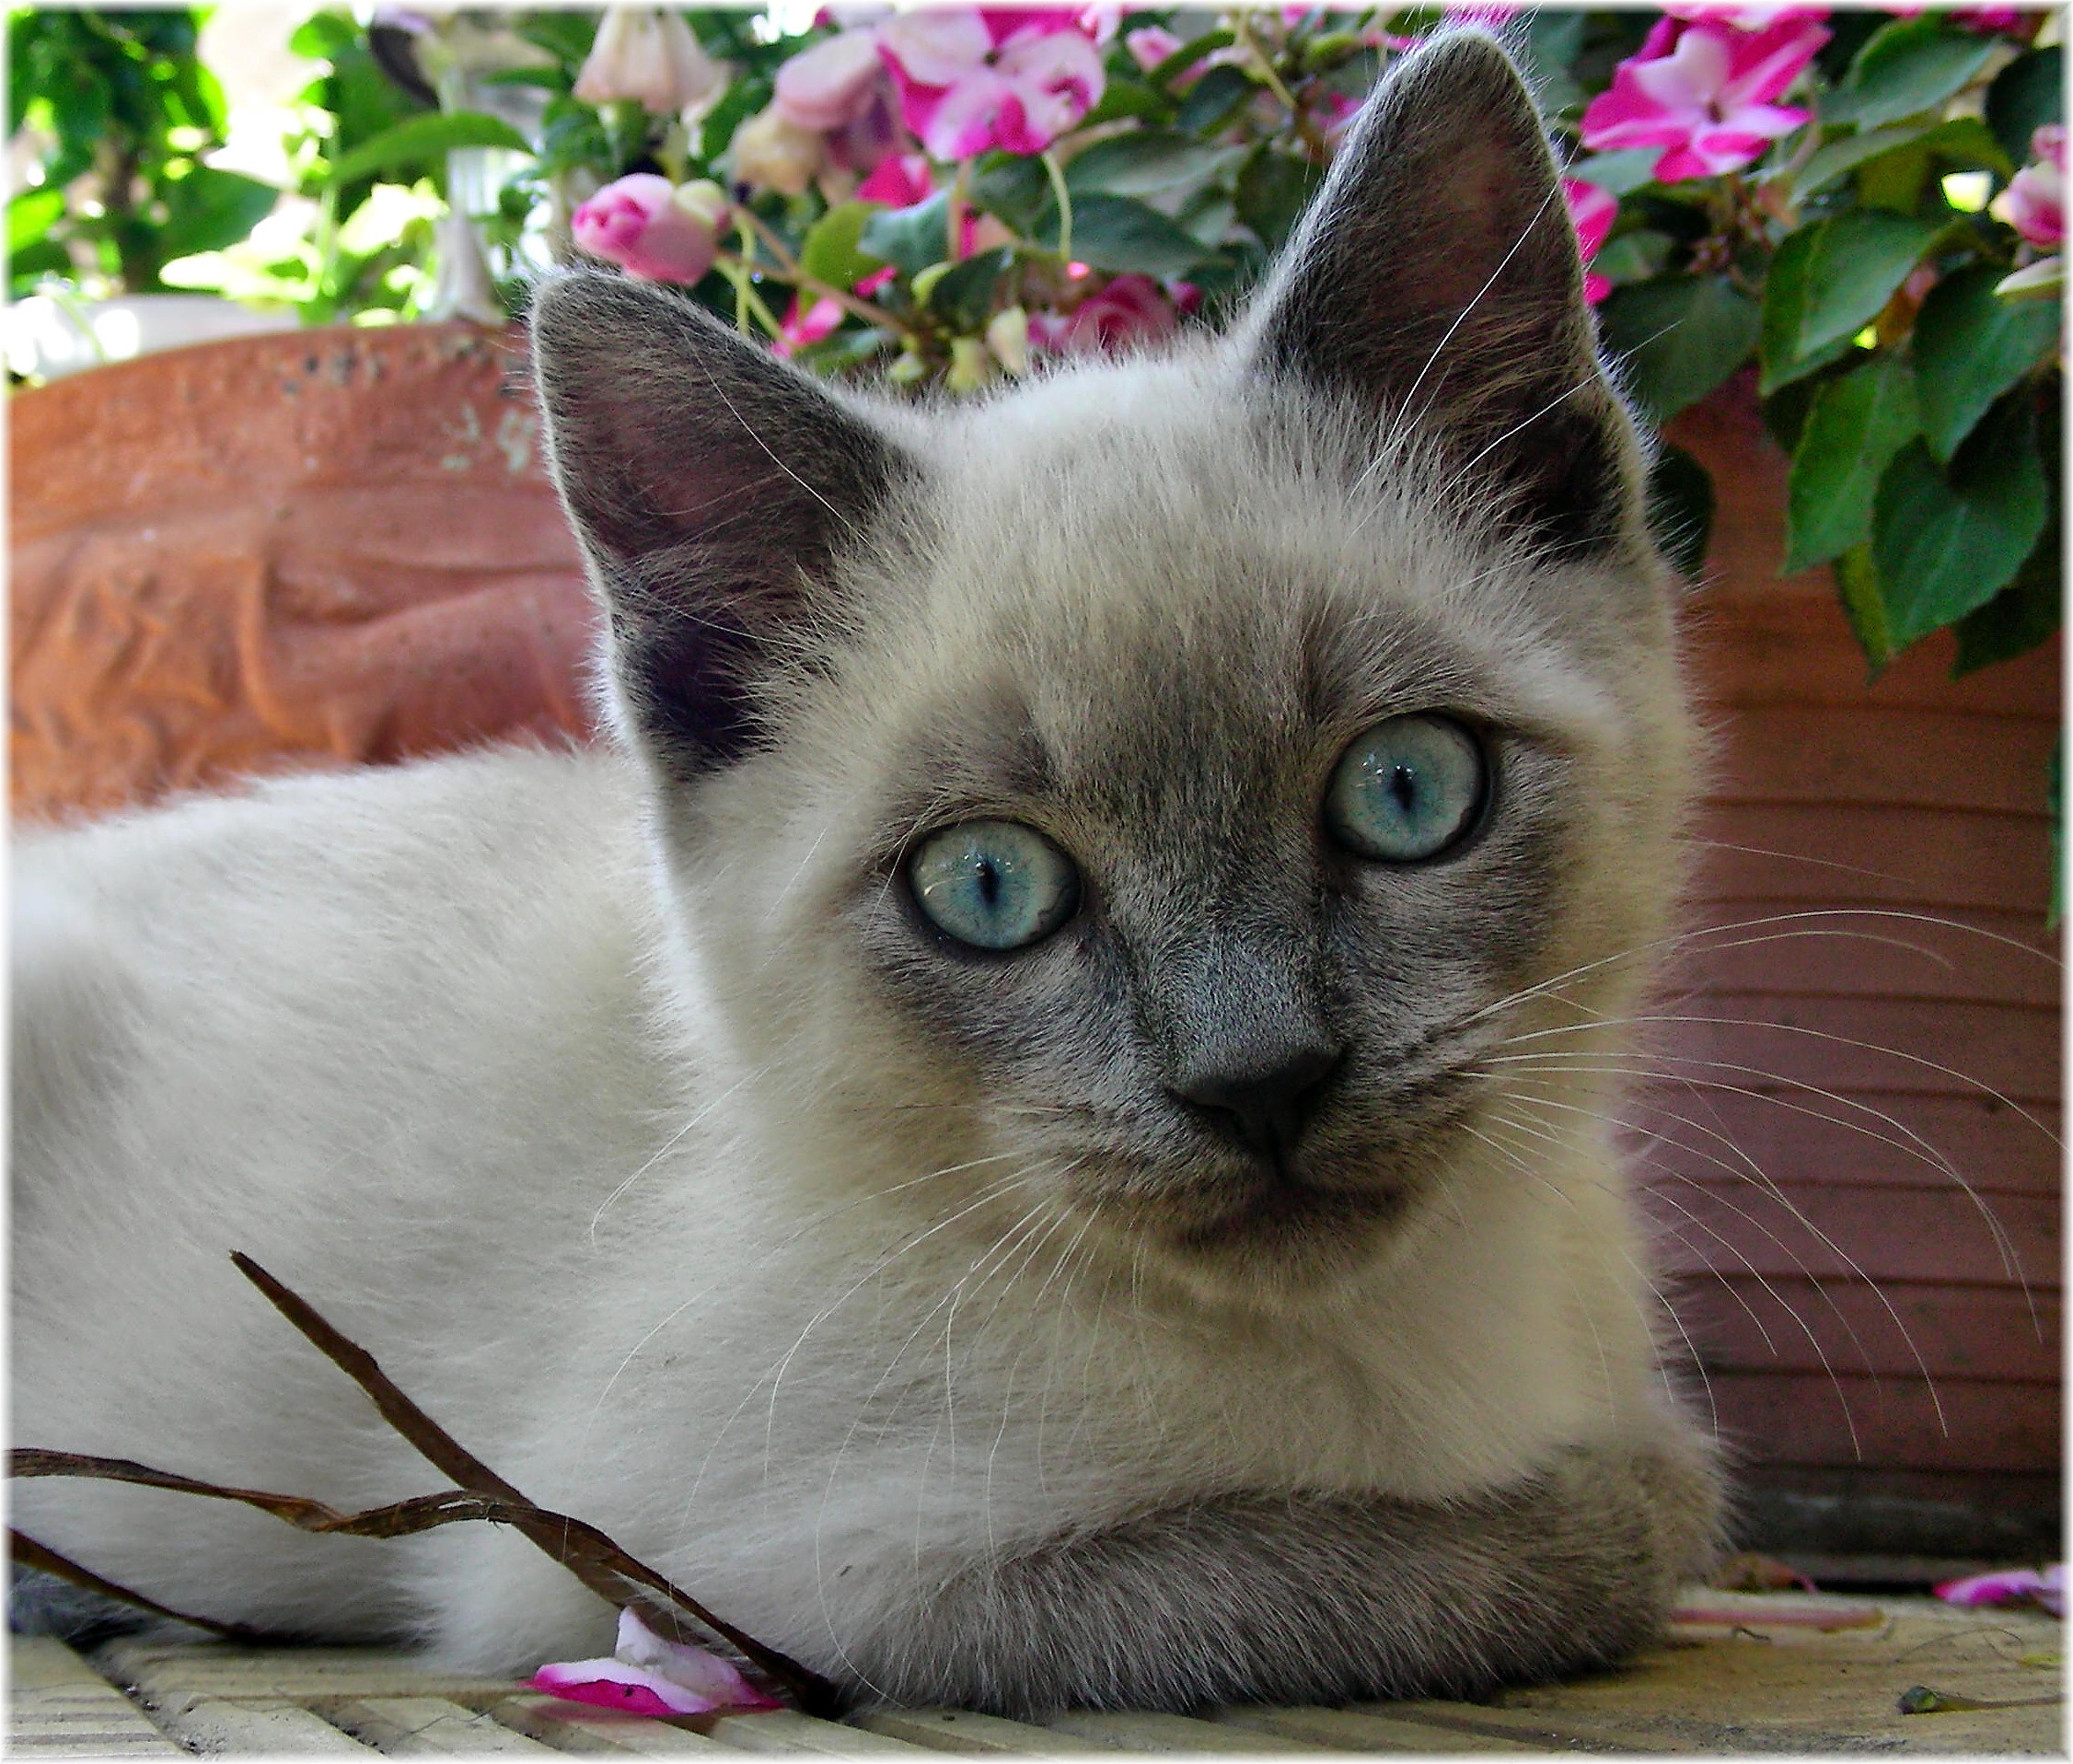
nature, cat, mammal, fauna, whiskers, vertebrate, natureza, mygearandme, natur, gatos, thai, siamese, burmese, animales, animais, mamiferos, mascotas, felinos, balinese, european shorthair, burmilla, small to medium sized cats, cat like mammal, carnivoran, domestic short haired cat, tonkinese, birman